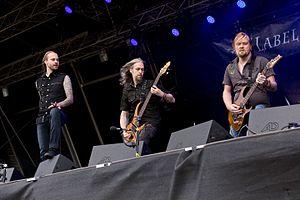
Mors Principium Est est un groupe de death metal mélodique finlandais, originaire de Pori. Formé en 1999, le groupe compte un total de six albums.